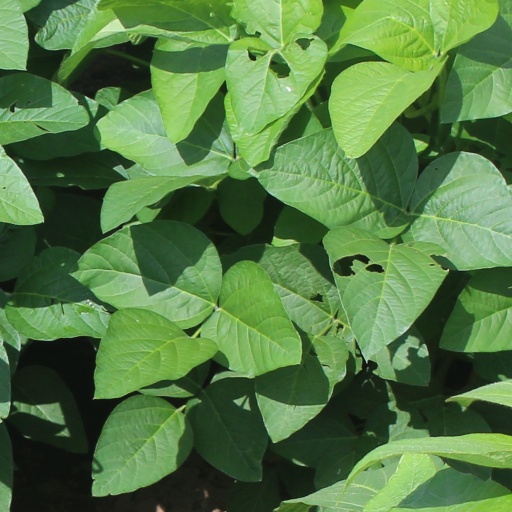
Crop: soybean